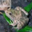
Label: frog